Minamoto clan

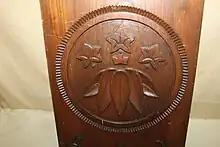
A wooden signboard with a family crest of Minamoto clan (sasa-rindou)

This line consisted solely of Emperor Go-Shirakawa son Mochihito-ō (Takakura-no-Miya). As part of the succession dispute that led to the opening hostilities of the Genpei War, he was declassed (renamed "Minamoto no Mochimitsu") and exiled.